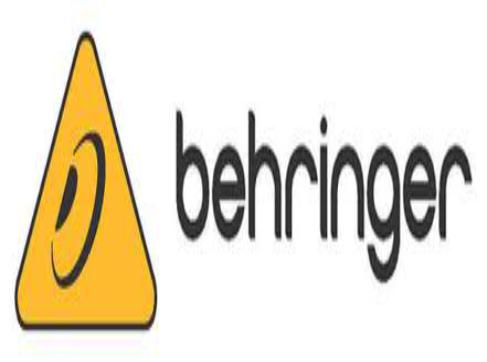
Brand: Behringer
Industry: Electronic